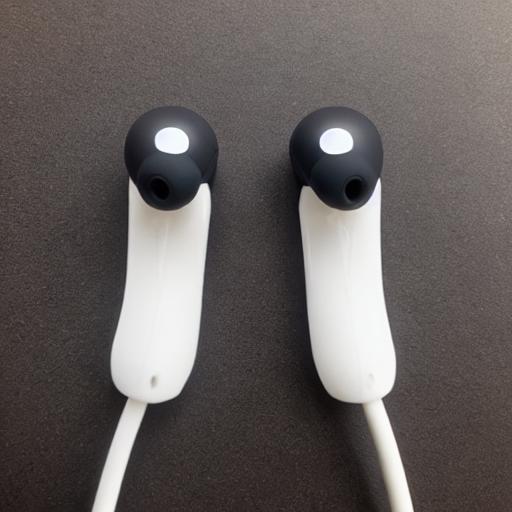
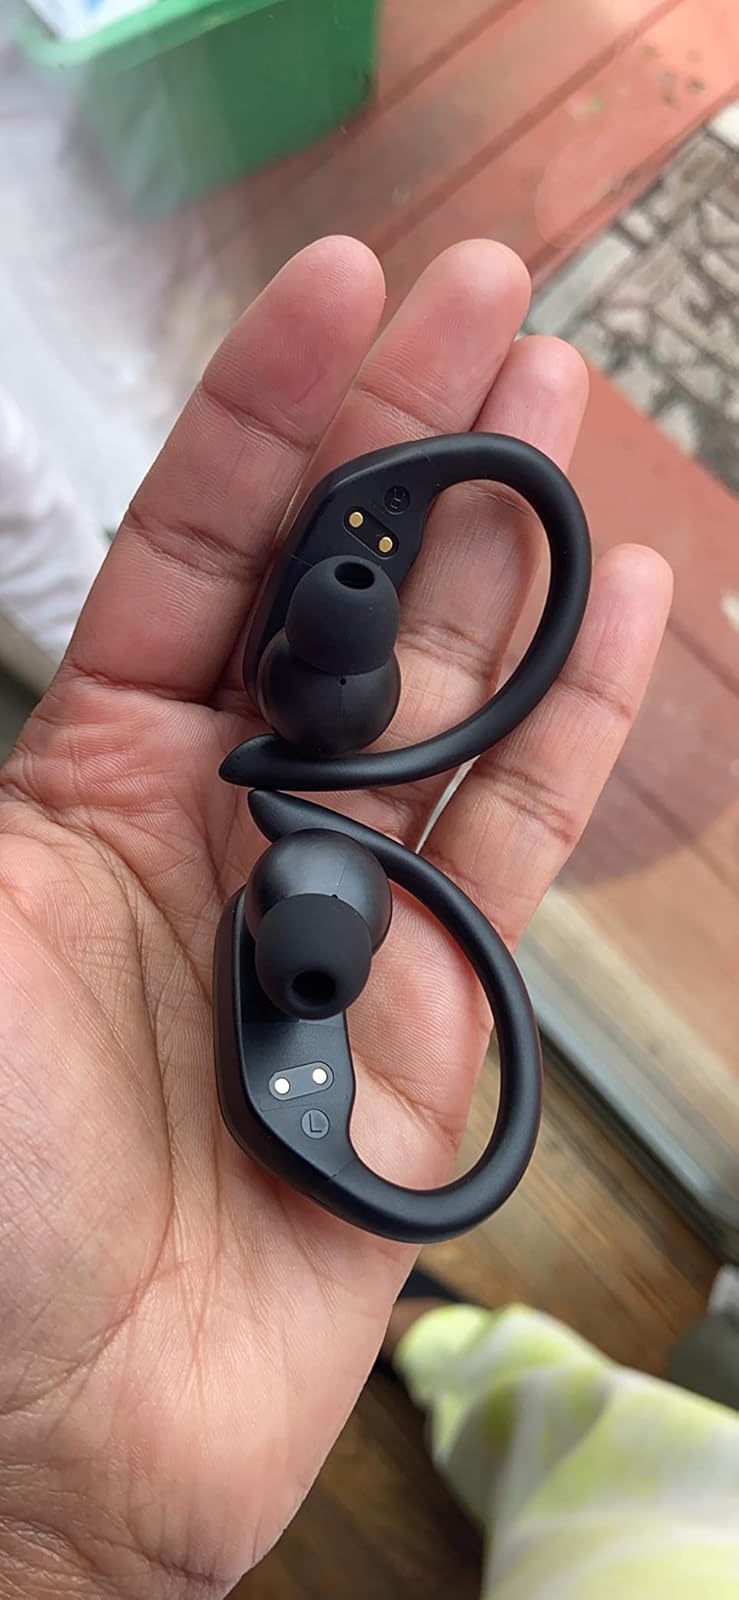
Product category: earbuds
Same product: no